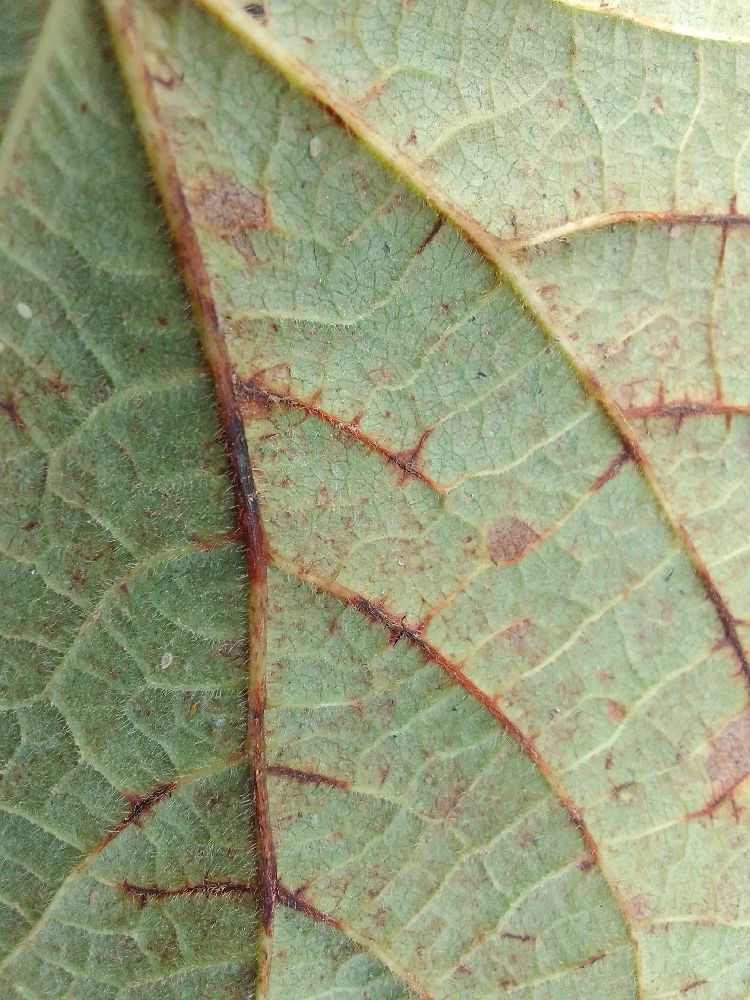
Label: anthracnose